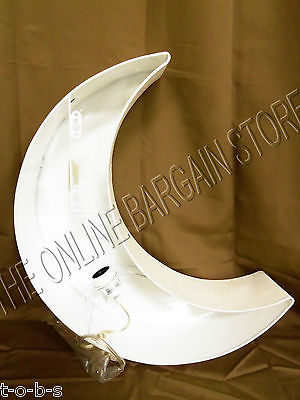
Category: lamp